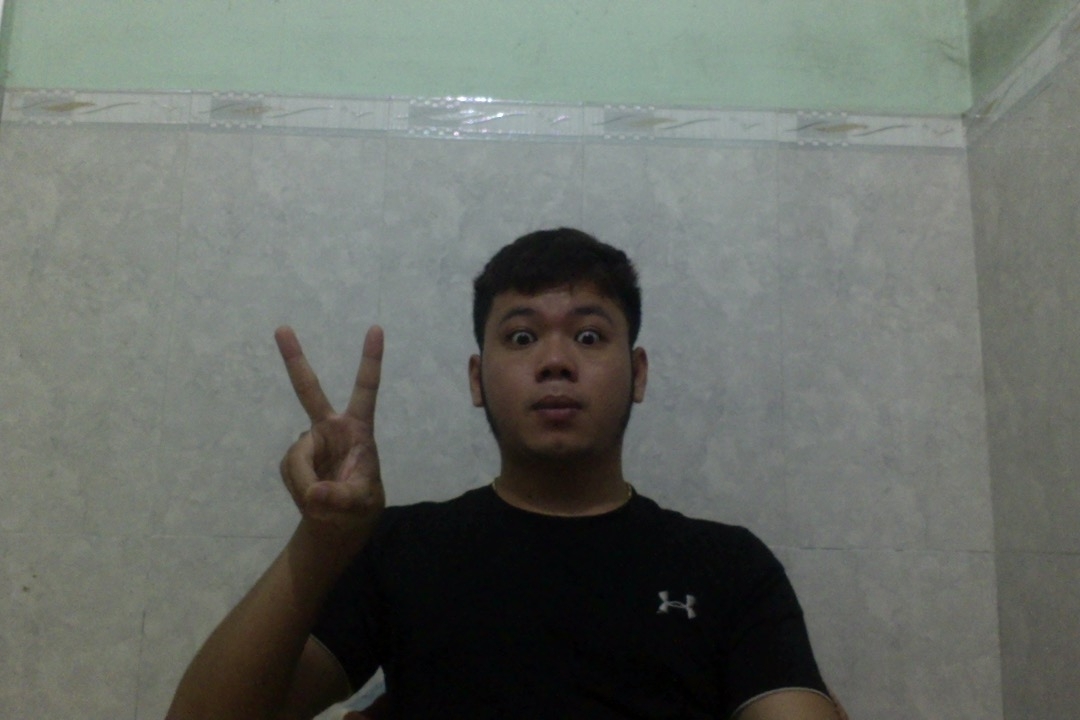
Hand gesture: peace